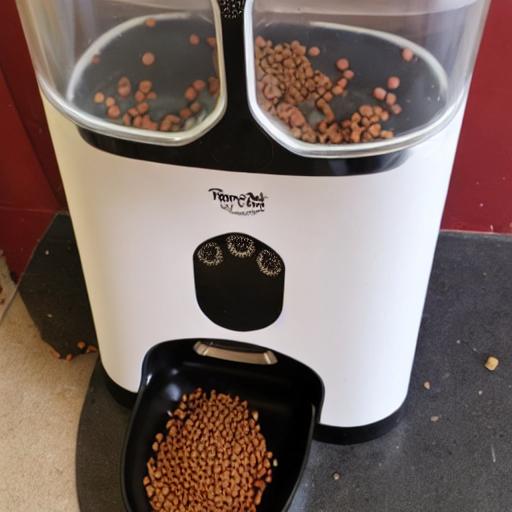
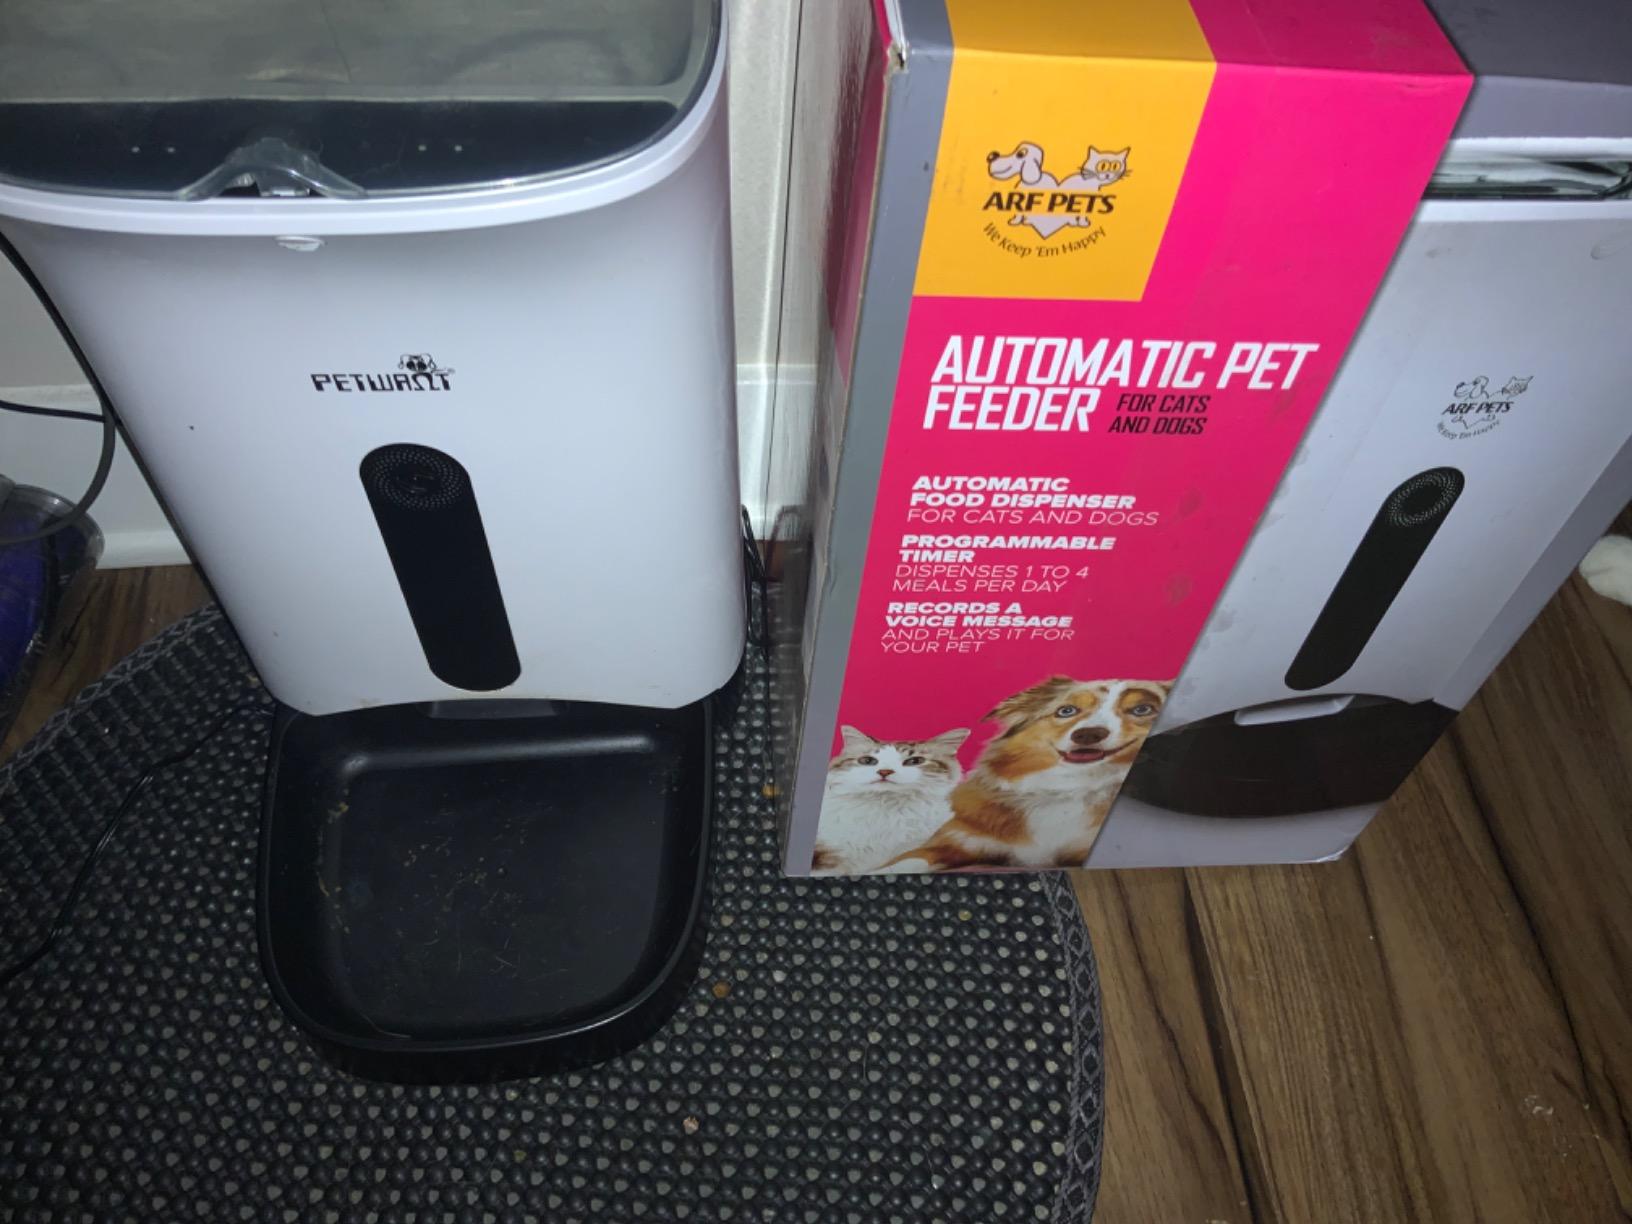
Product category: items_feeder
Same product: no